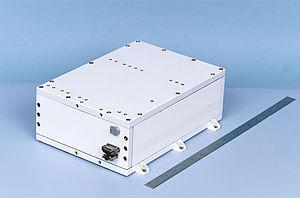
2001 Mars Odyssey est une sonde spatiale de la NASA placée en orbite en 2002 autour de la planète Mars. Cet orbiteur de taille relativement modeste héritée du programme « better, faster, cheaper » avait pour objectifs principaux de dresser une carte de la distribution des minéraux et des éléments chimiques à la surface de Mars et de détecter la présence éventuelle d'eau à l'aide de ses trois instruments scientifiques hérités en partie de la mission Mars Observer.